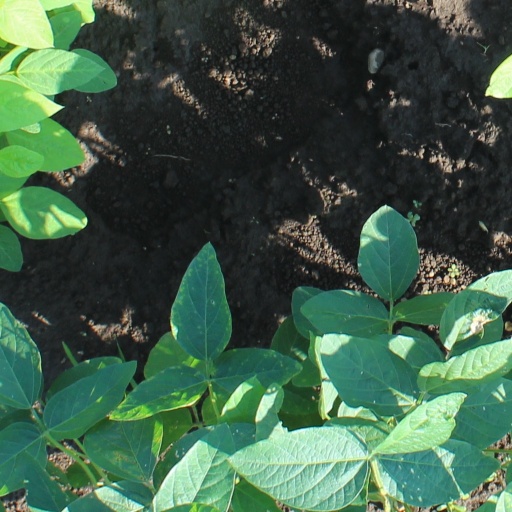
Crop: soybean